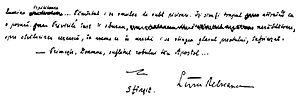
La Forêt des pendus est un roman de l'écrivain roumain Liviu Rebreanu, paru en 1922. Il est publié en français en 1932 aux éditions Perrin.